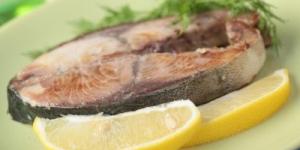
atun asado